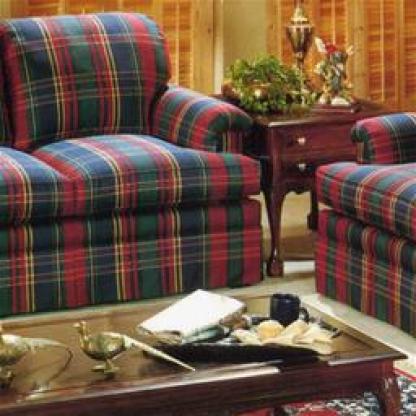
Scene: Indoor